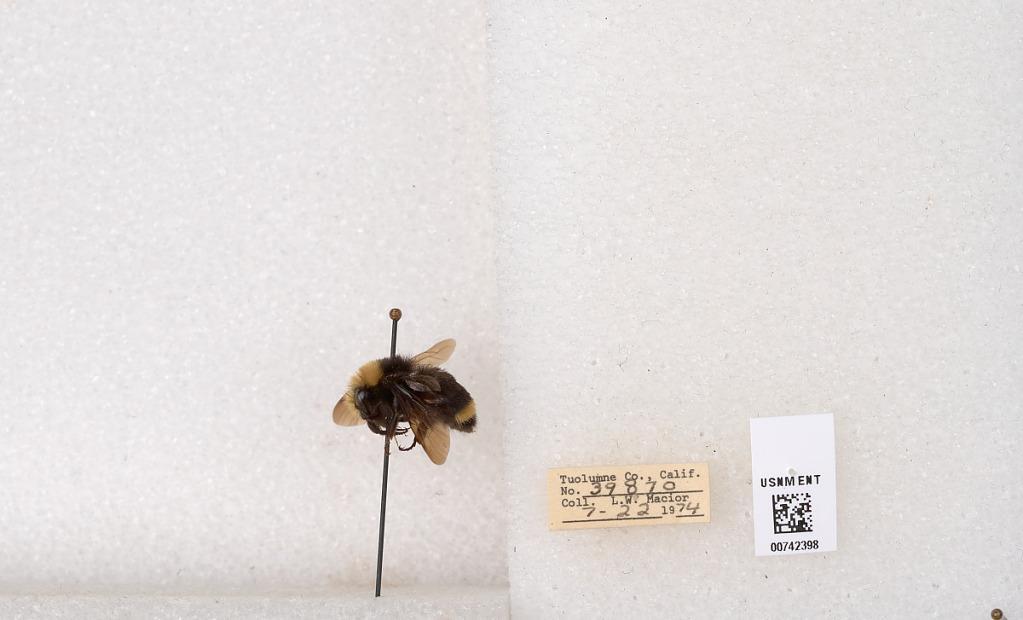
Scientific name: Bombus (Pyrobombus) vosnesenskii Radoszkowski
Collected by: L. Macior
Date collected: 1974-7-22
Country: United States
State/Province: California
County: Tuolumne
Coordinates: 37.9712, -120.228